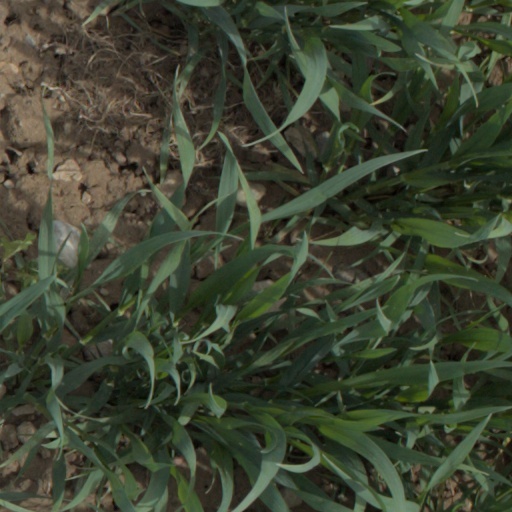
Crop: wheat